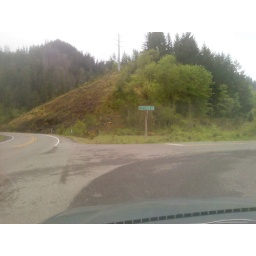
Turn off for fish creek put in and saturday usra registration just past armstrong bridge